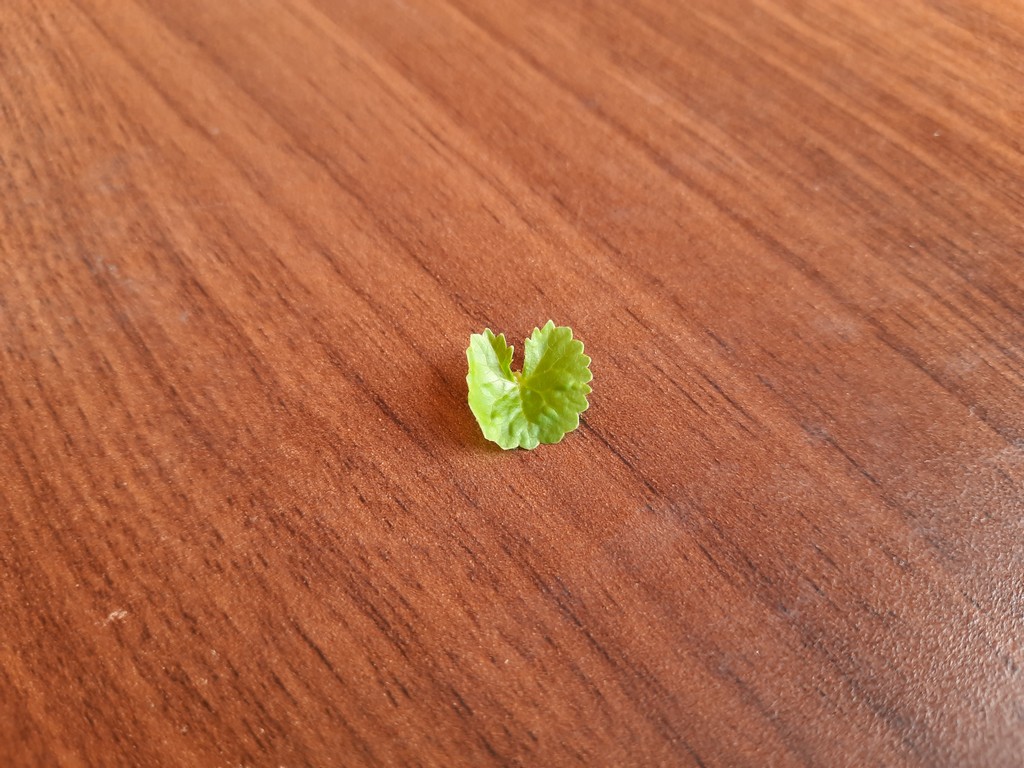
Label: Healthy